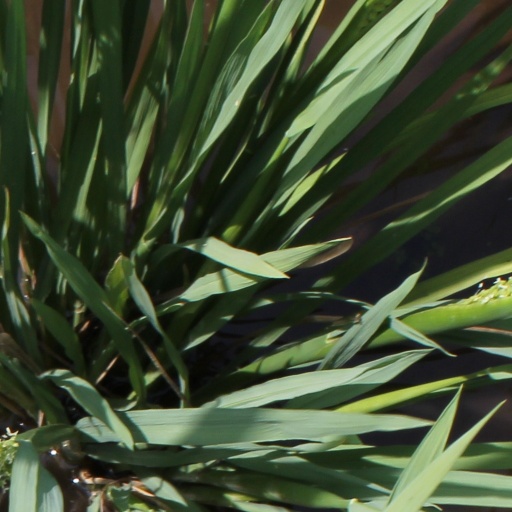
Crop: rice